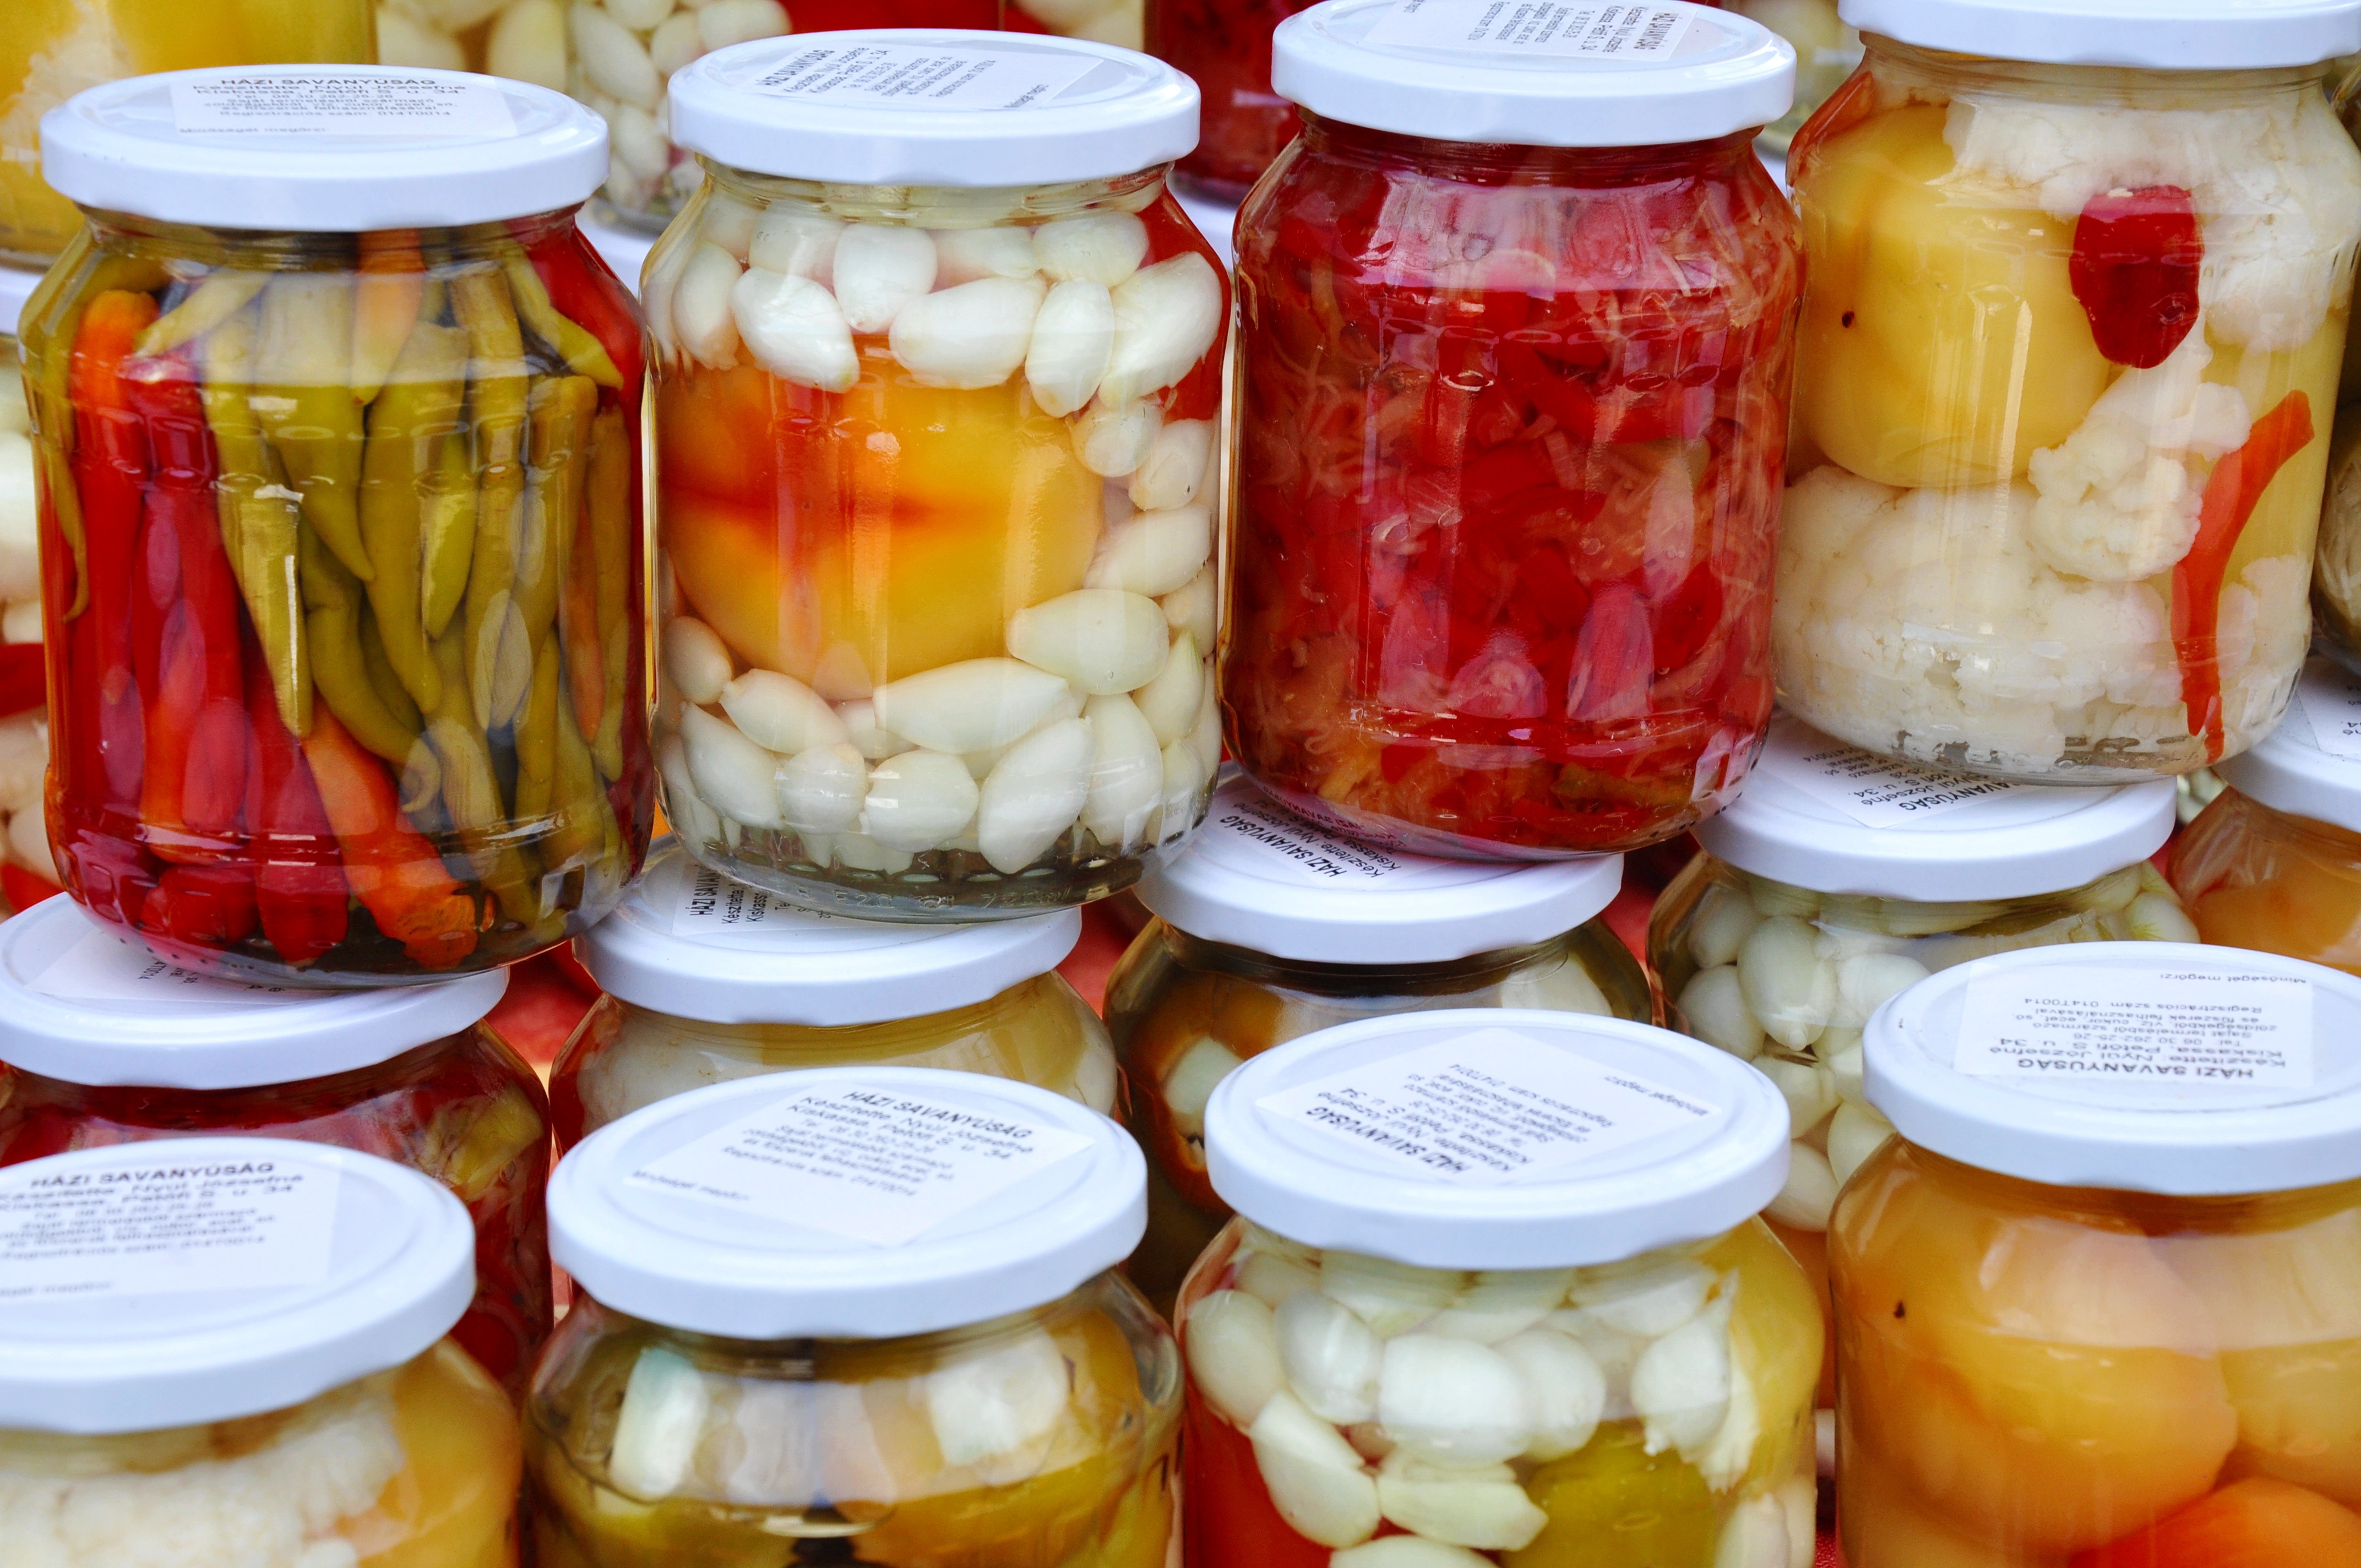
plant, fruit, dish, food, produce, vegetable, cuisine, pickles, canning, mixed, flowering plant, pickling, land plant, food preservation, tursu, achaar